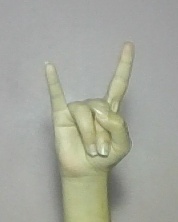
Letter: la